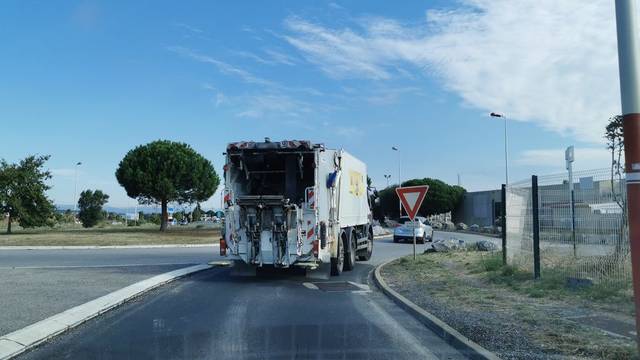
Region: France
Coordinates: 43.162, 2.989